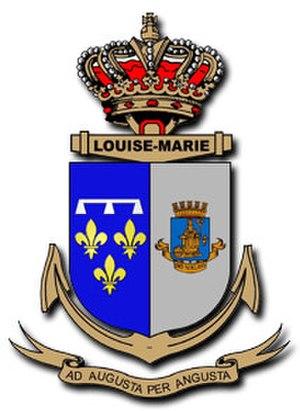
La locution latine « Ad augusta per angusta » signifie en français : « Vers les sommets par des chemins étroits ». Il faut comprendre que la gloire ne s'acquiert pas facilement. Par sa forme et son sens, elle s'apparente à la citation Ad astra per aspera.